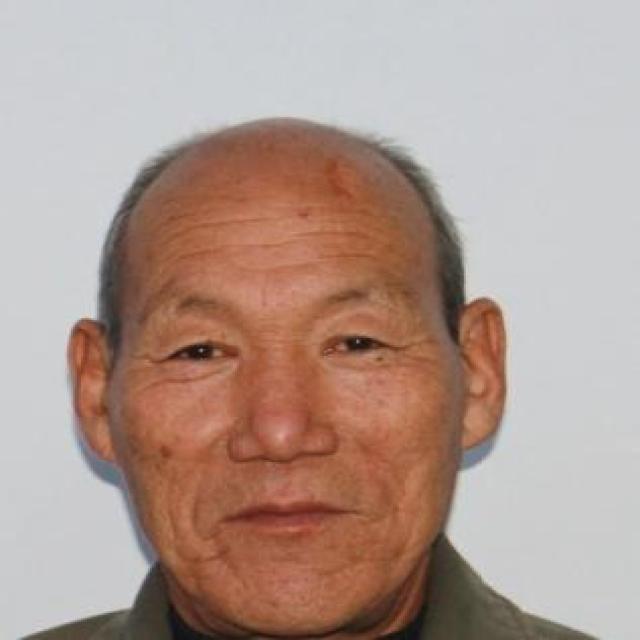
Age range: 45-64